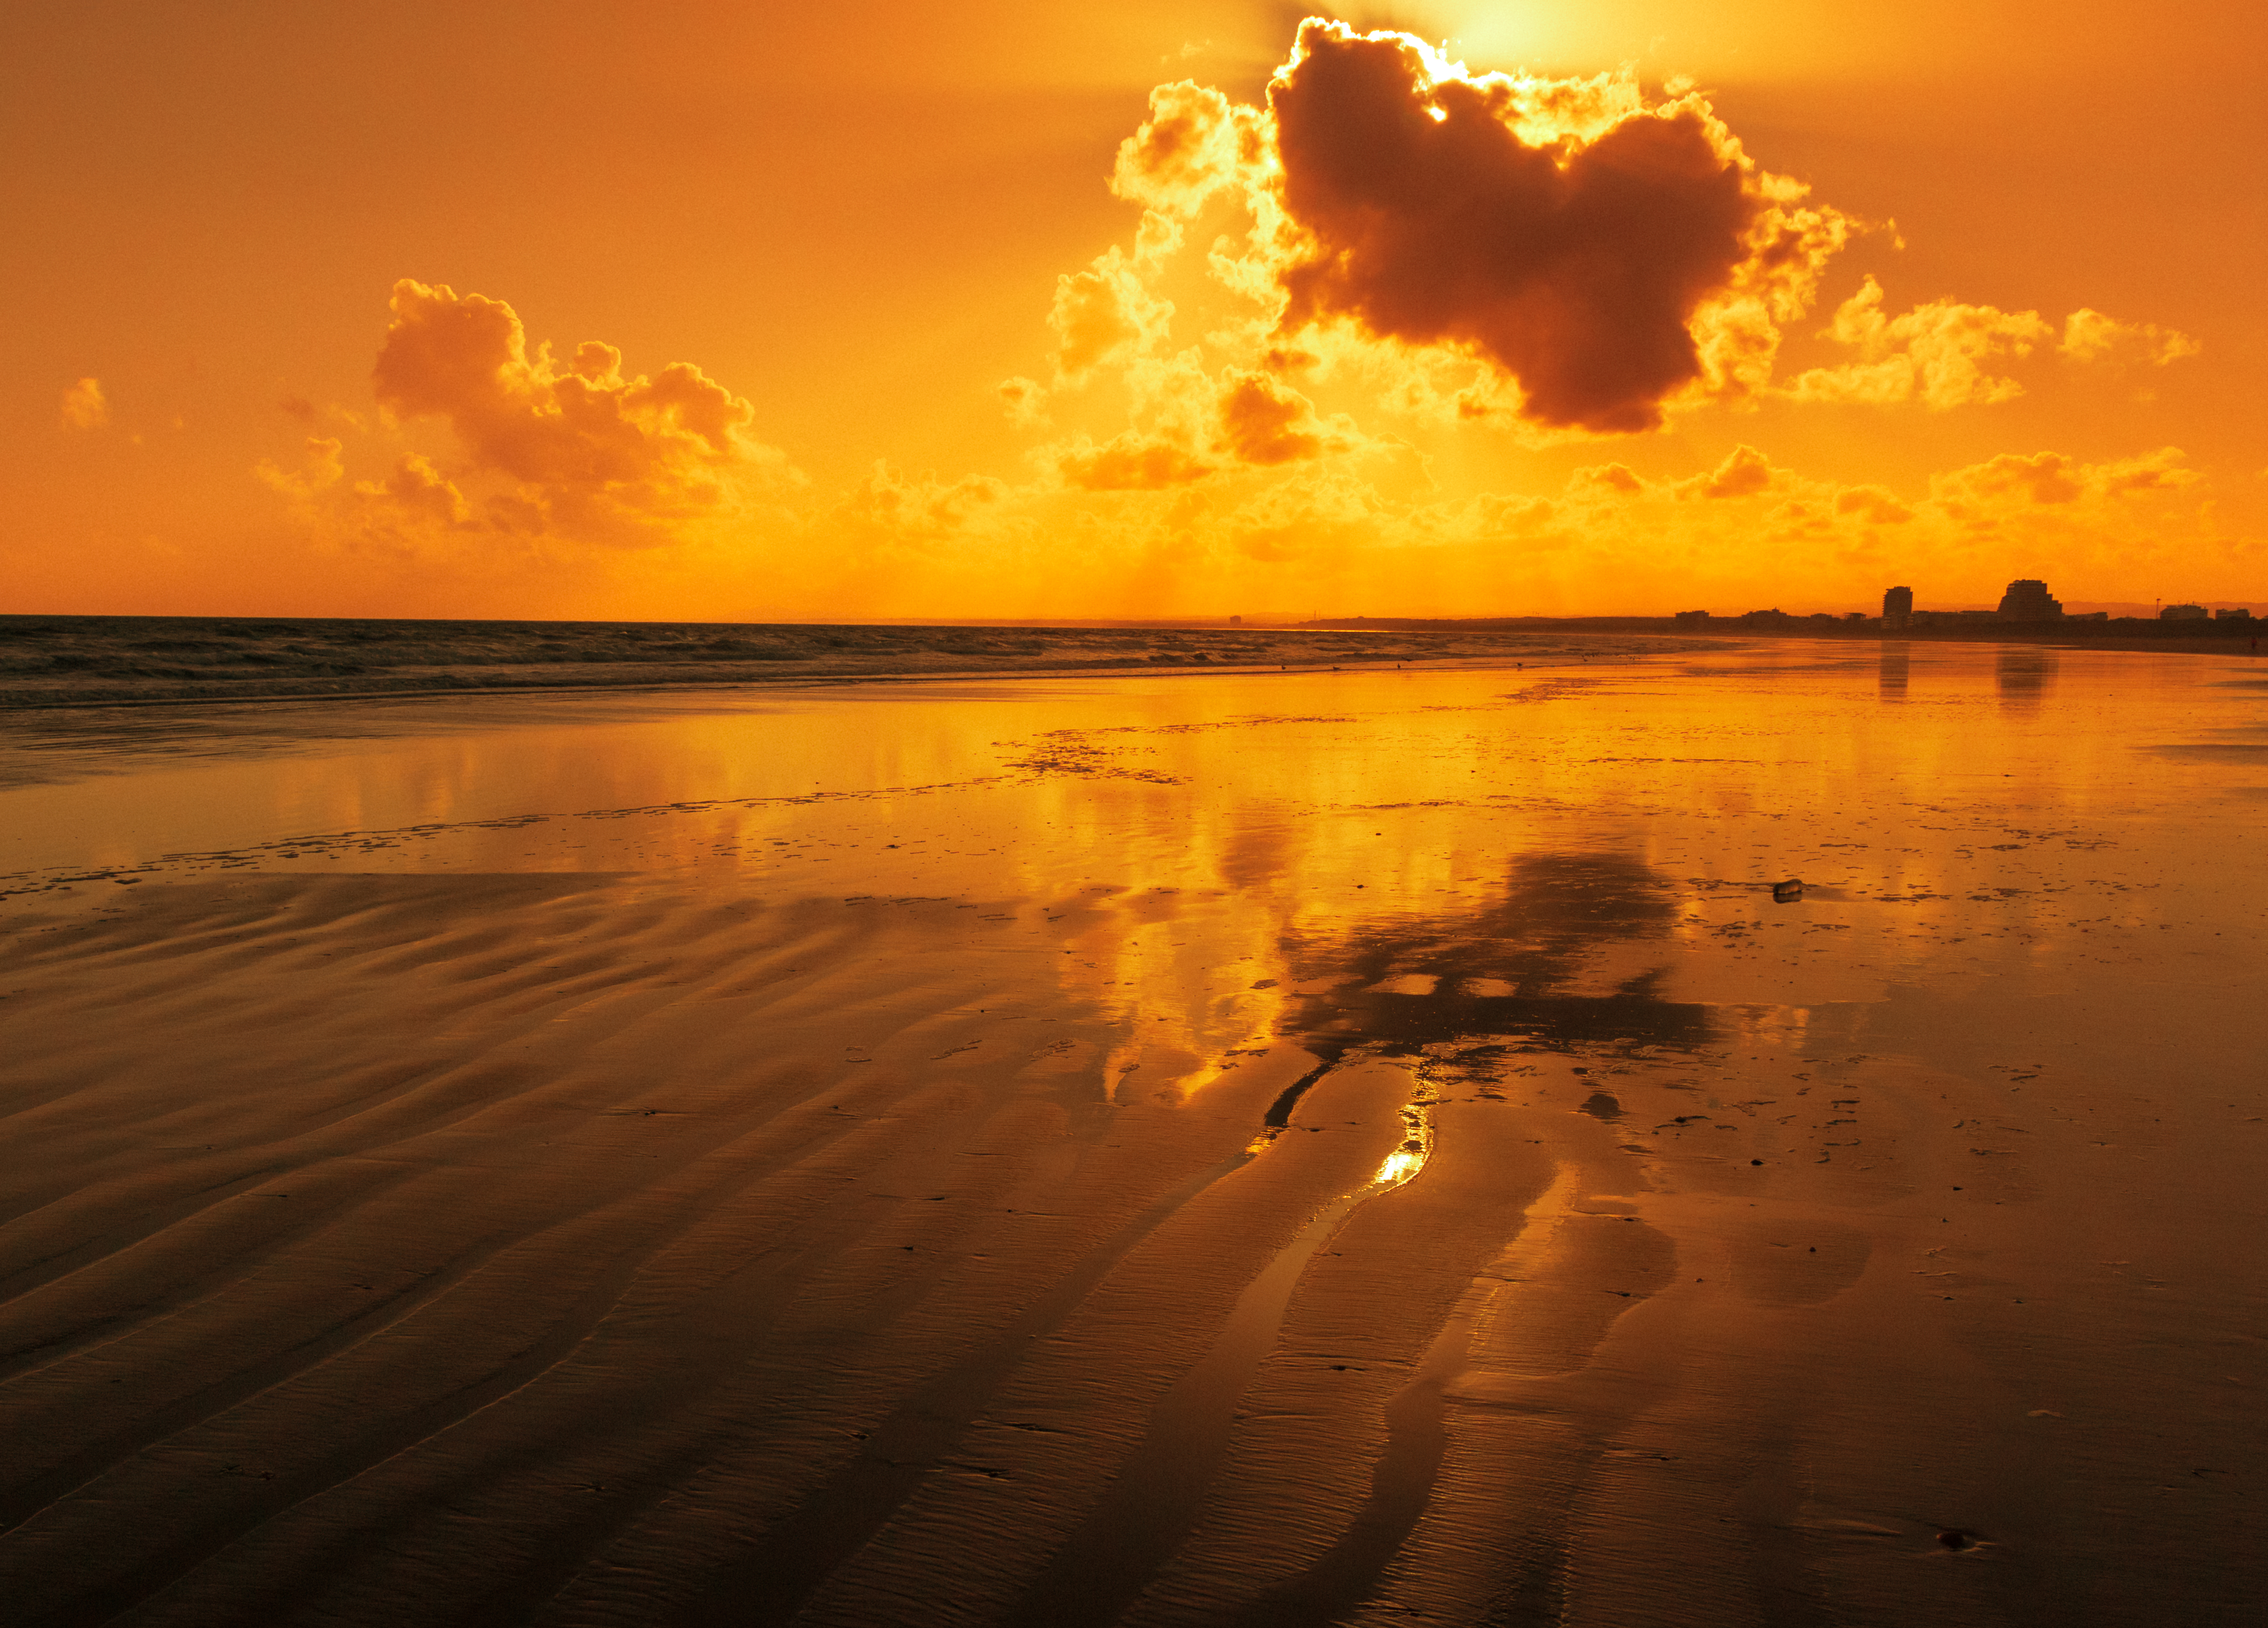
beach, water, cloud, sky, water resources, atmosphere, ecoregion, amber, natural environment, afterglow, natural landscape, liquid, orange, dusk, fluid, sunlight, lake, sunrise, sunset, atmospheric phenomenon, wood, red sky at morning, landscape, horizon, waterway, cumulus, shore, calm, reflection, wind wave, sun, heat, coast, astronomical object, dawn, sand, ocean, wave, evening, sound, wetland, tropics, sea, rock, soil, reservoir, shadow, tide, vacation, backlighting